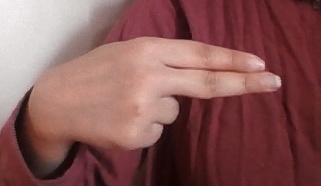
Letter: ain